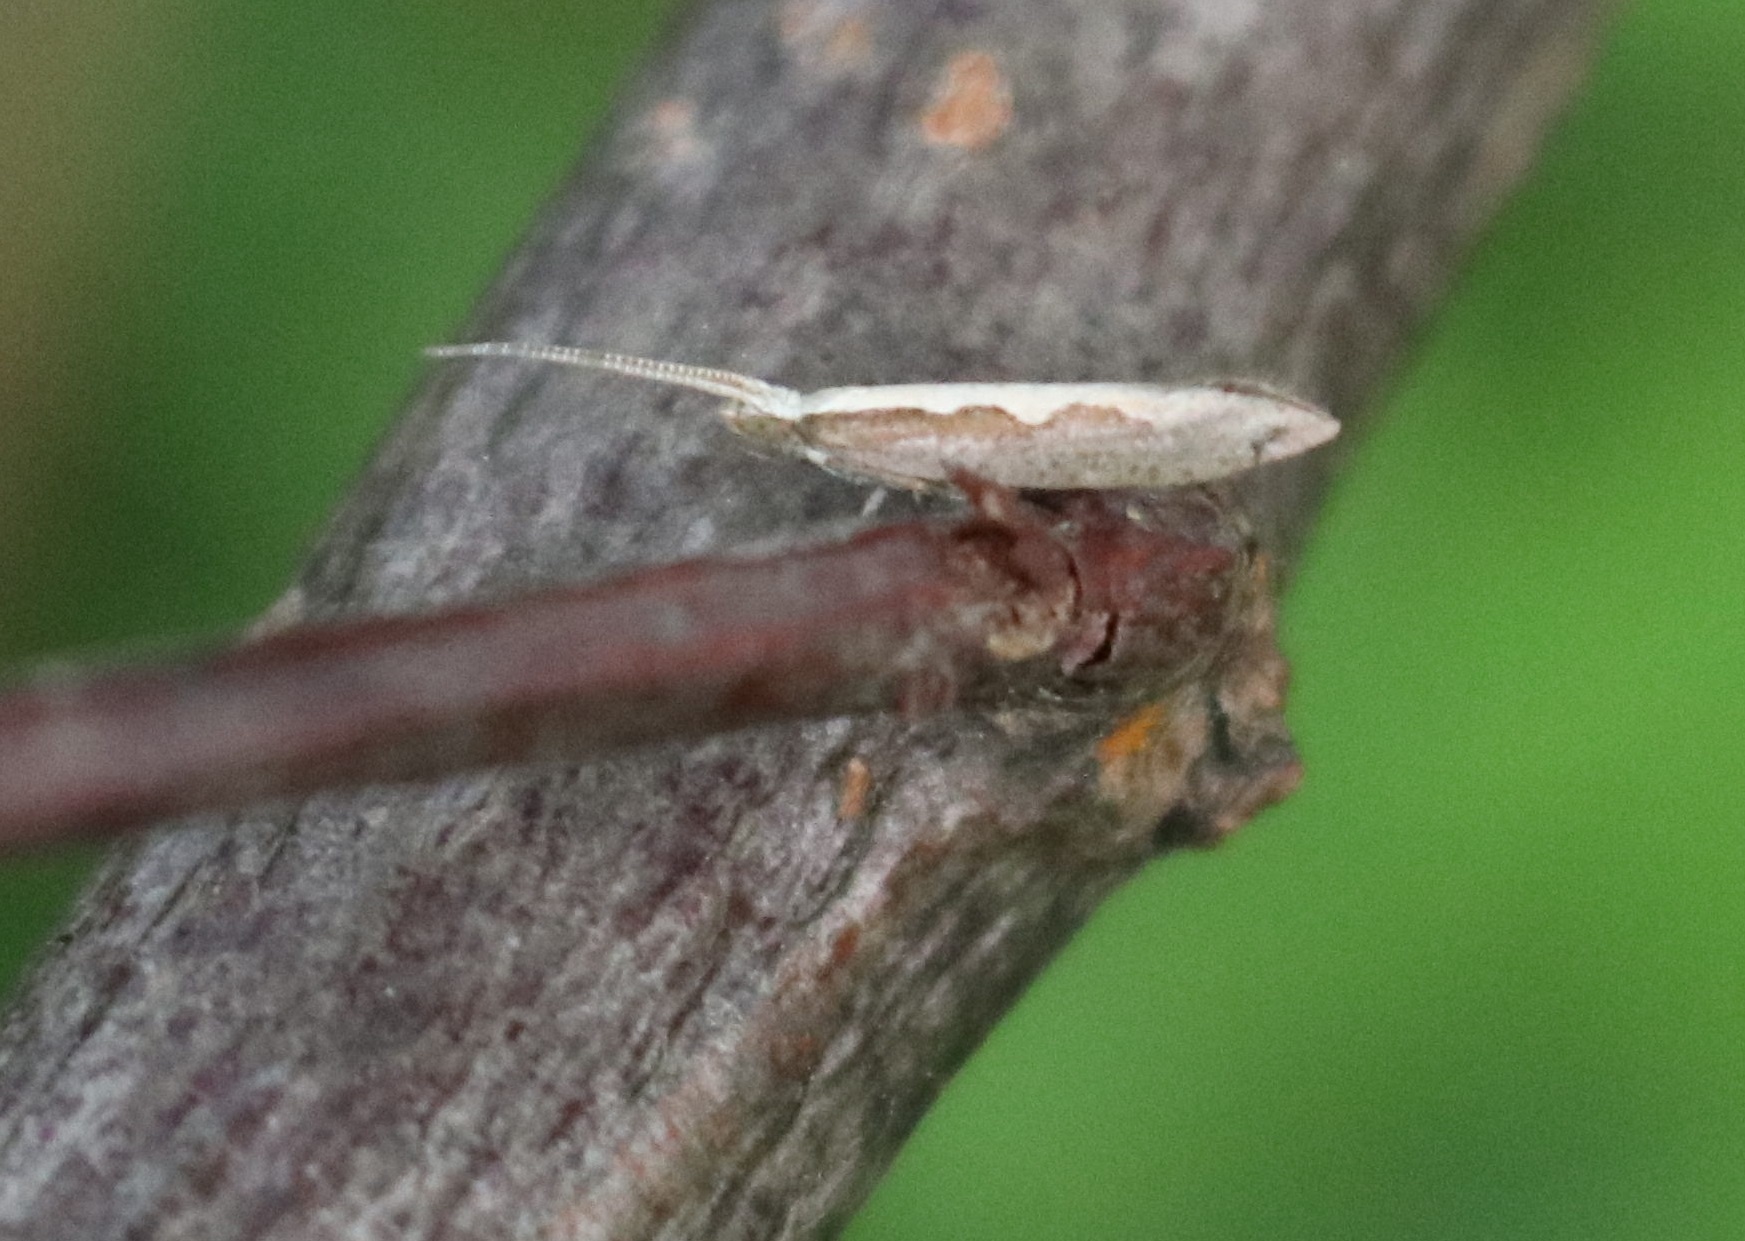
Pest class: diamondback_moth